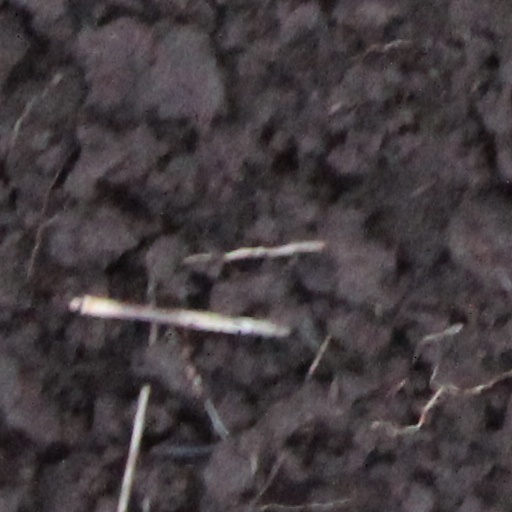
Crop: wheat